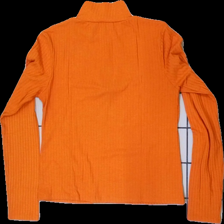
View: back
Type: Top
Category: Ladies
Brand: Nly Trend
Colors: Orange
Material: 60% polyester, 40% cotton
Cut: Regular, Turtle neck
Size: M
Season: All
Smell: Minor
Price range: <50
Recommended usage: Export
Description: Orange turtle neck with zipper